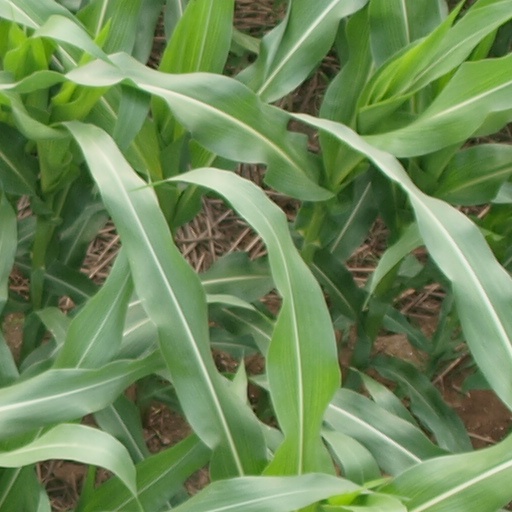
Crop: maize; corn